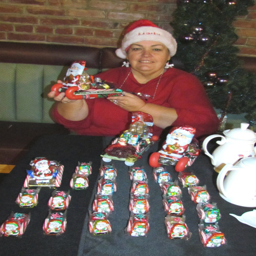
person sold many crafts at bazaar .